Alexander Wetterhall

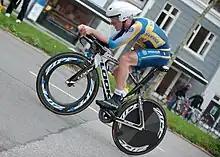
Wetterhall, competing in the time trial, at the 2011 UCI Road World Championships.

Alexander Wetterhall (born 12 April 1986) is a Swedish road bicycle racer and mountain biker.